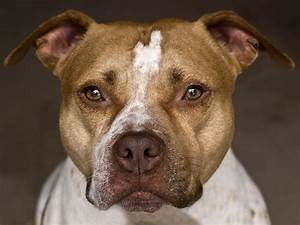
Label: cane